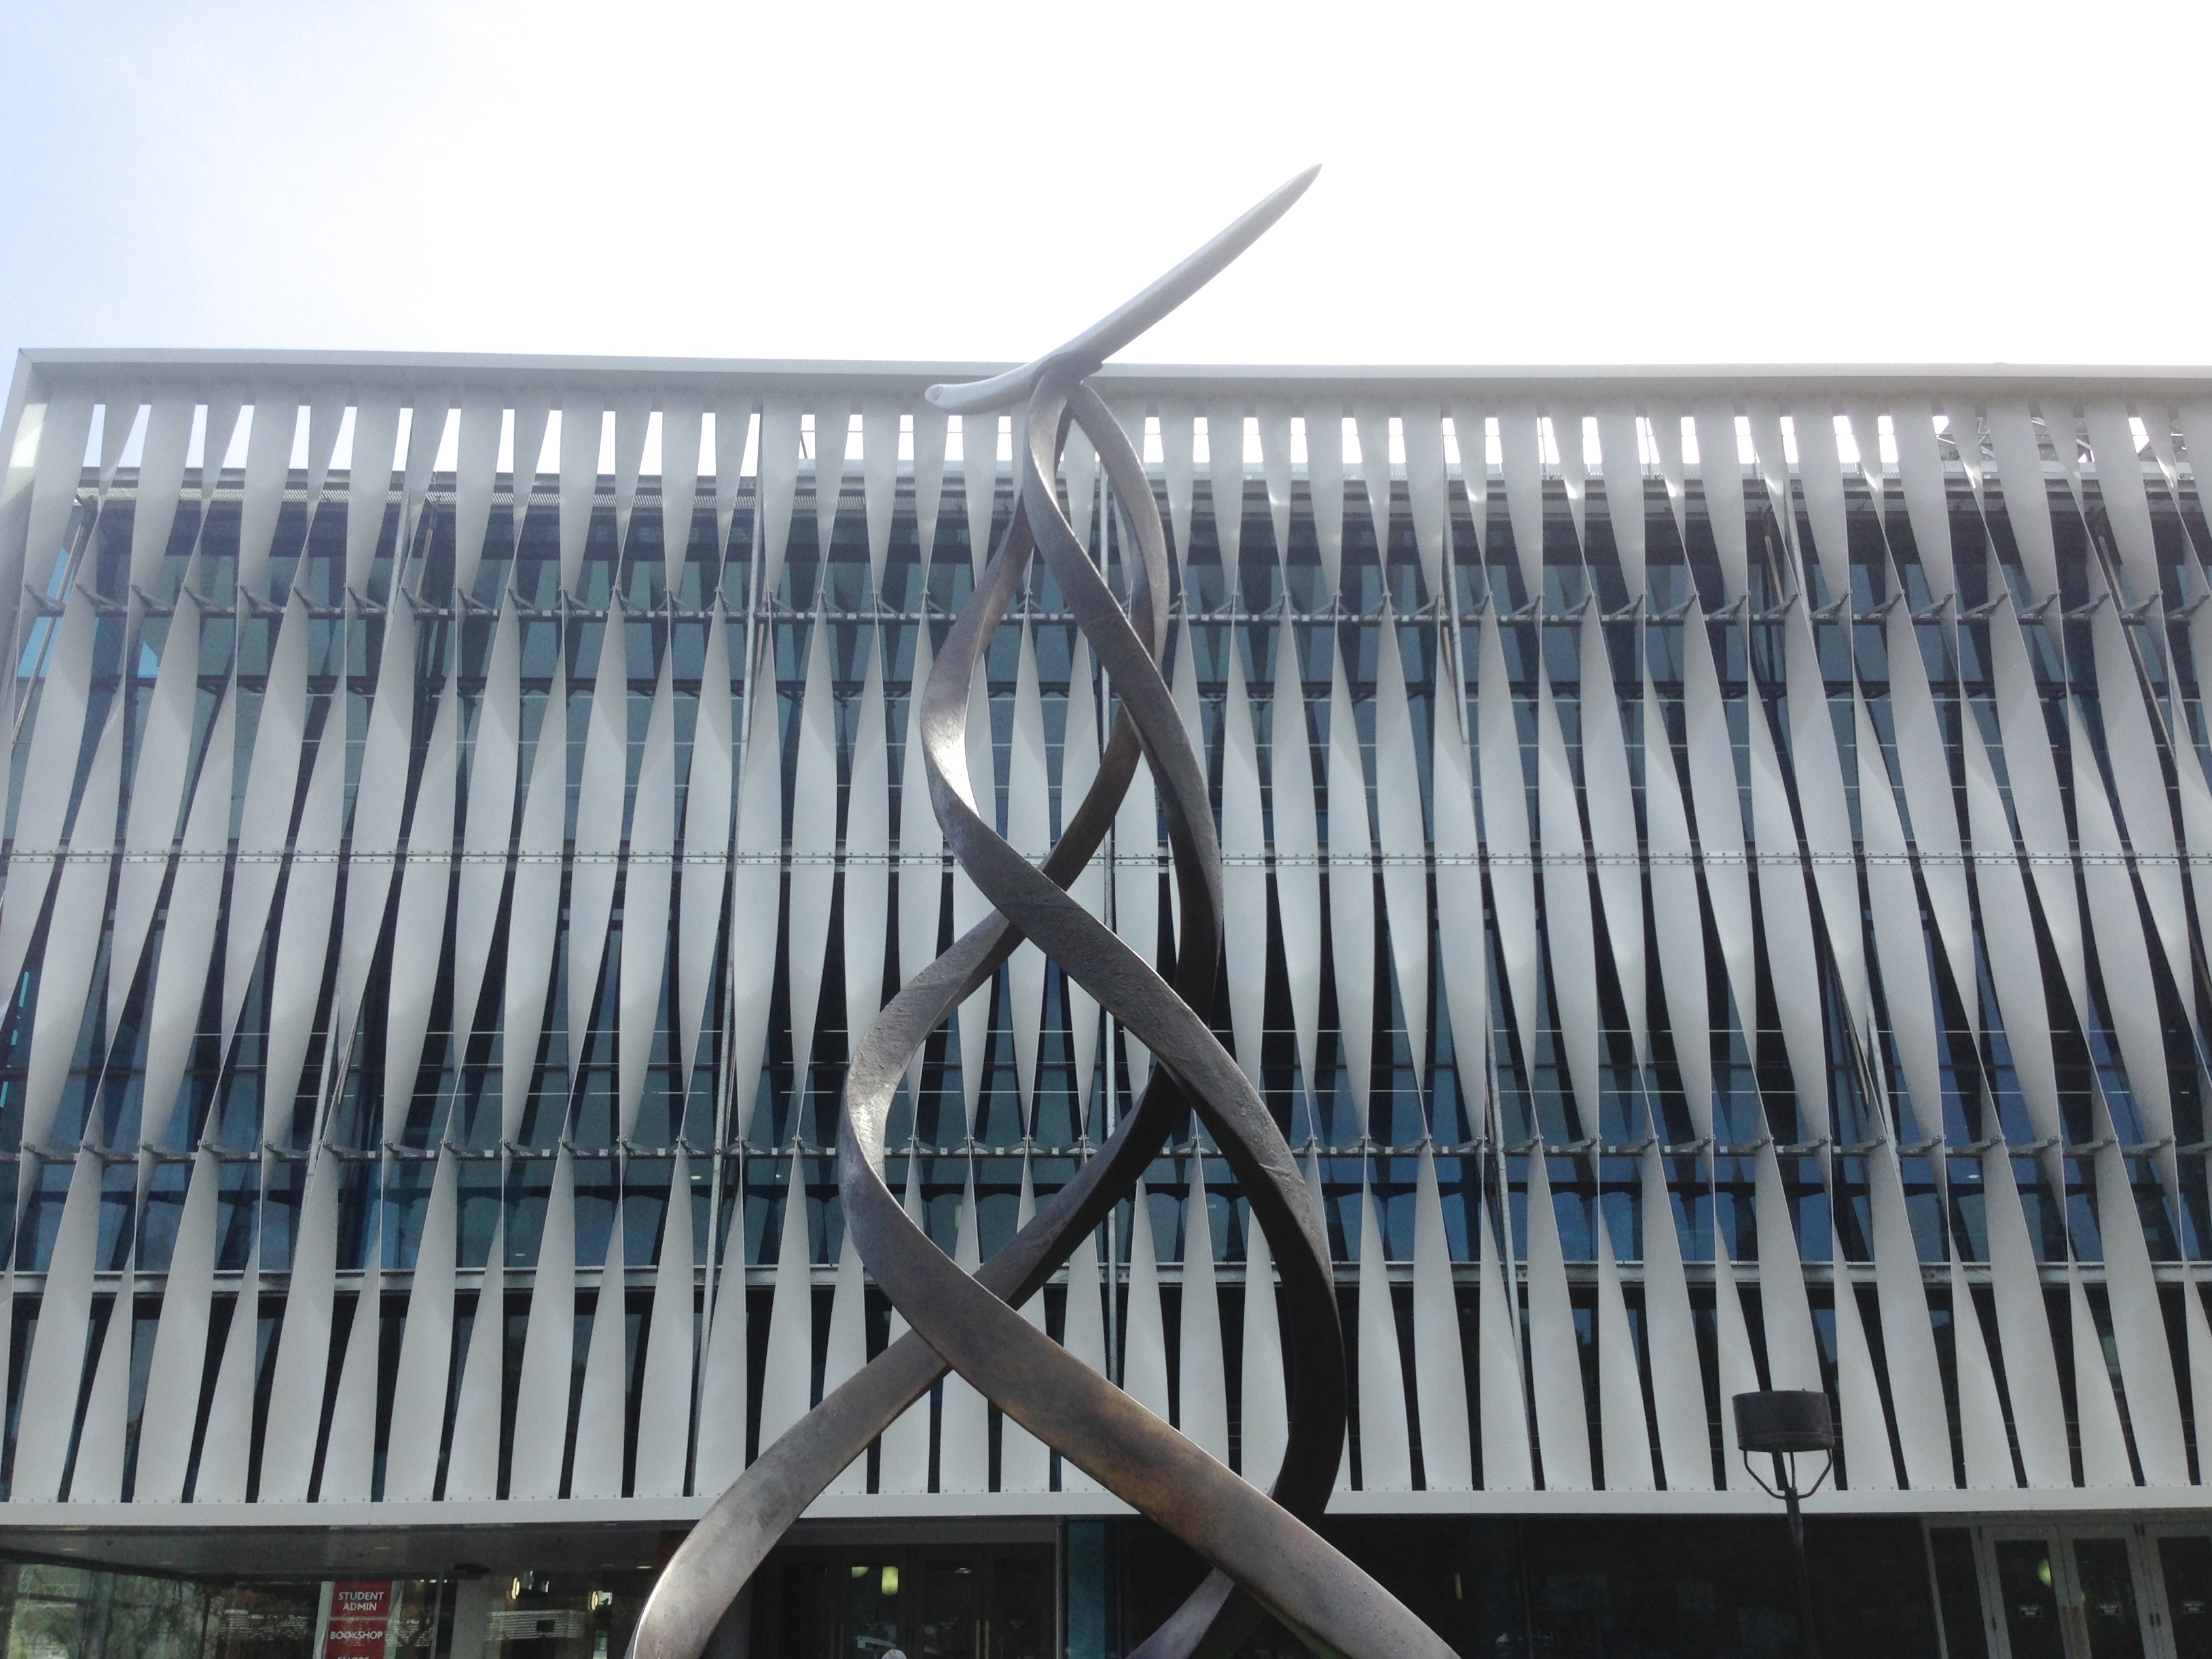
building, steel, line, facade